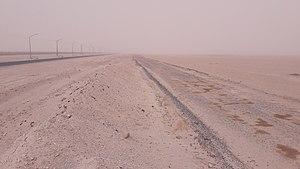
Zone sommitale, en frontière koweito-saoudienne
Al-Mutla est le point culminant du Koweït, avec 306 mètres. Il est situé dans l'Ouest du pays, près de la frontière avec l'Iraq et l'Arabie saoudite.